Christopher Marlowe

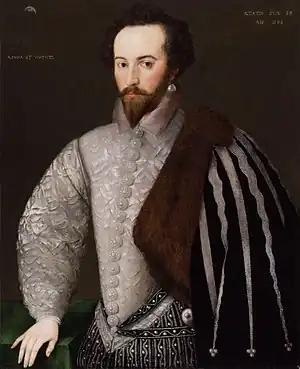
Sir Walter Raleigh, shown here in 1588, was the alleged centre of the "School of Atheism" "c." 1592.

It has been speculated that Marlowe was the "Morley" who was tutor to Arbella Stuart in 1589. This possibility was first raised in a "Times Literary Supplement" letter by E. St John Brooks in 1937; in a letter to "Notes and Queries", John Baker has added that only Marlowe could have been Arbella's tutor owing to the absence of any other known "Morley" from the period with an MA and not otherwise occupied. If Marlowe was Arbella's tutor, it might indicate that he was there as a spy, since Arbella, niece of Mary, Queen of Scots, and cousin of James VI of Scotland, later James I of England, was at the time a strong candidate for the succession to Elizabeth's throne. Frederick S. Boas dismisses the possibility of this identification, based on surviving legal records which document Marlowe's "residence in London between September and December 1589". Marlowe had been party to a fatal quarrel involving his neighbours and the poet Thomas Watson in Norton Folgate and was held in Newgate Prison for a fortnight. In fact, the quarrel and his arrest occurred on 18 September, he was released on bail on 1 October and he had to attend court, where he was acquitted on 3 December, but there is no record of where he was for the intervening two months.